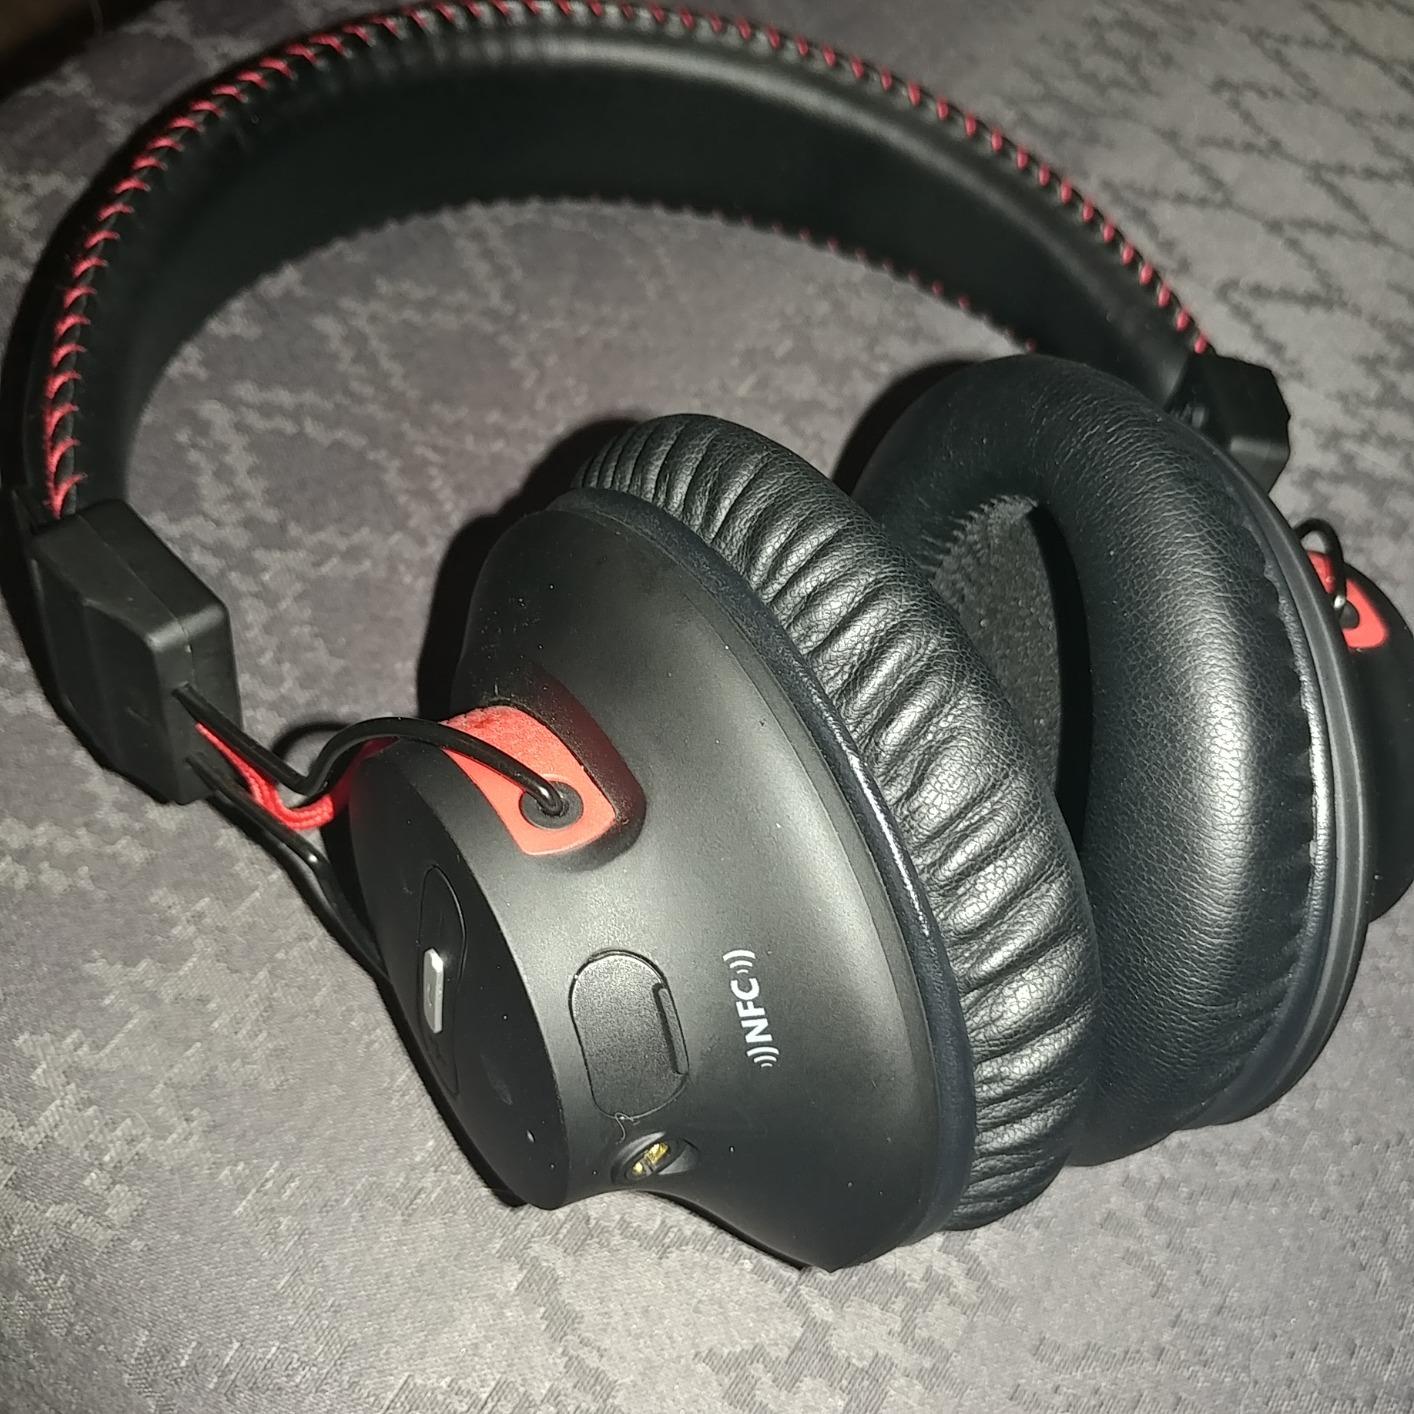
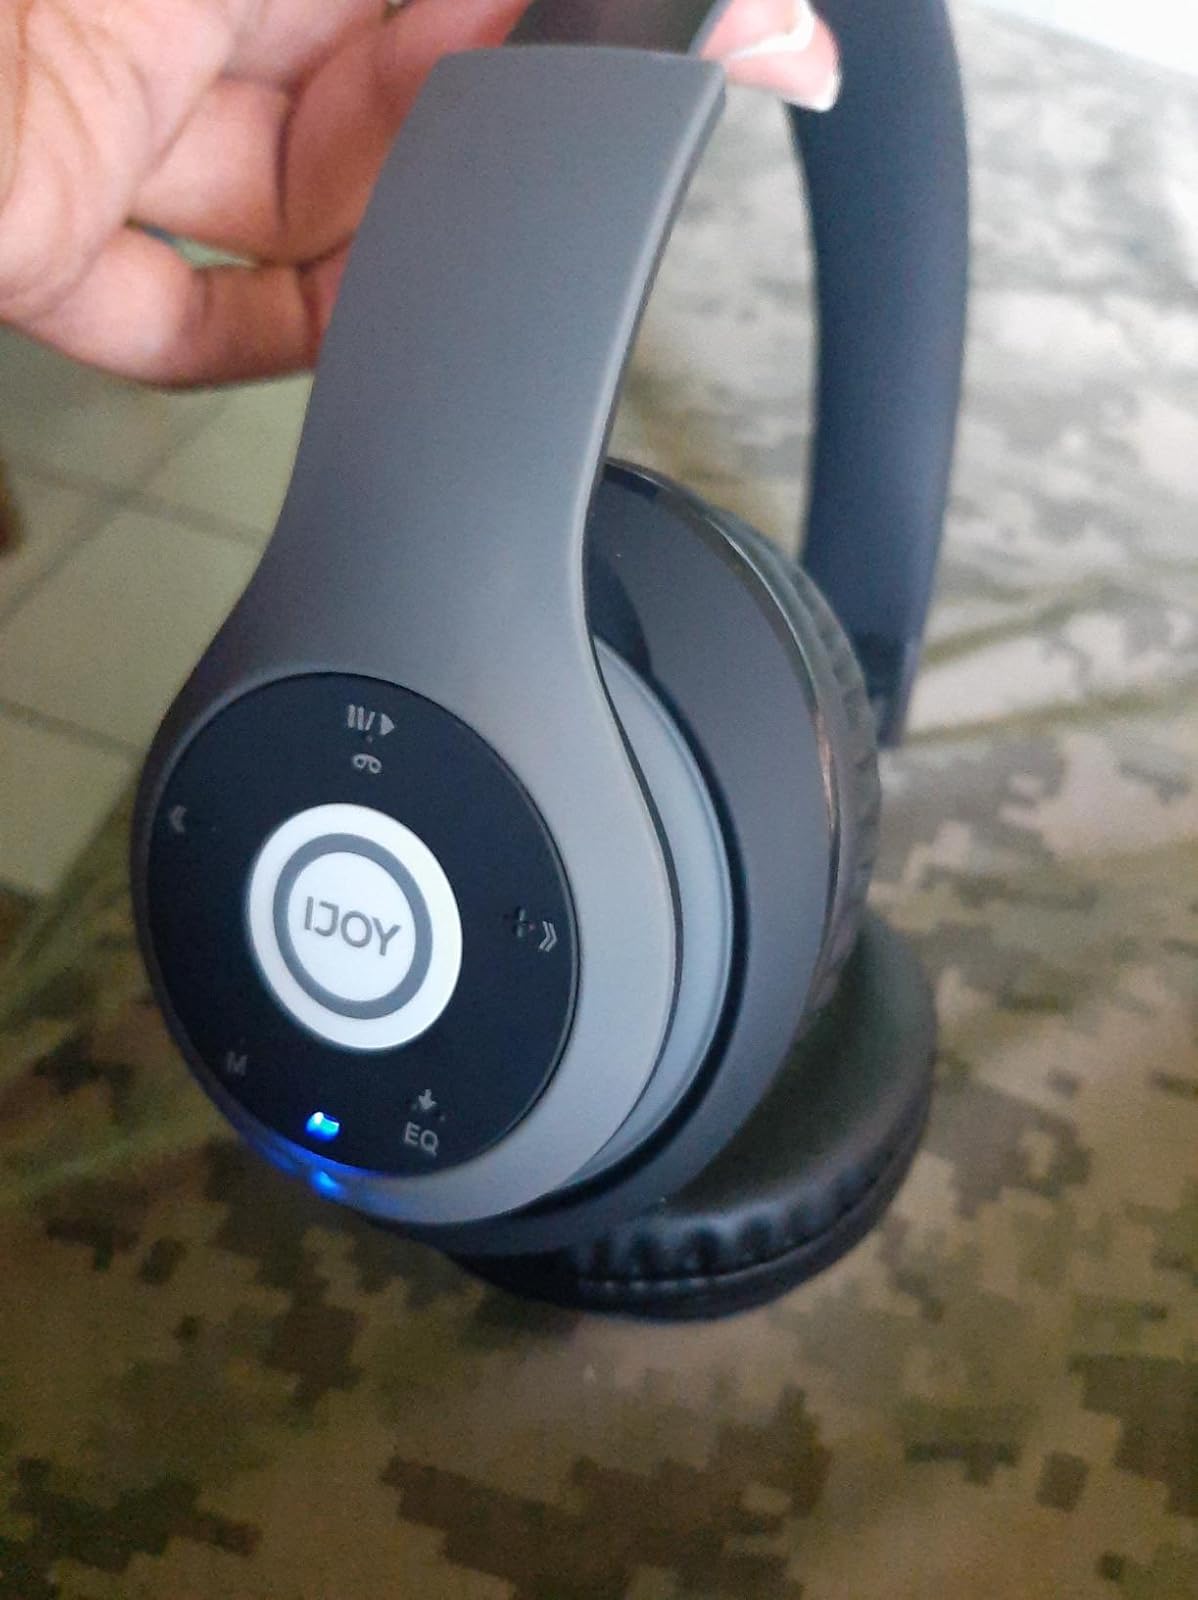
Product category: headphones
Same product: no